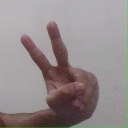
अक्षर: ऐ